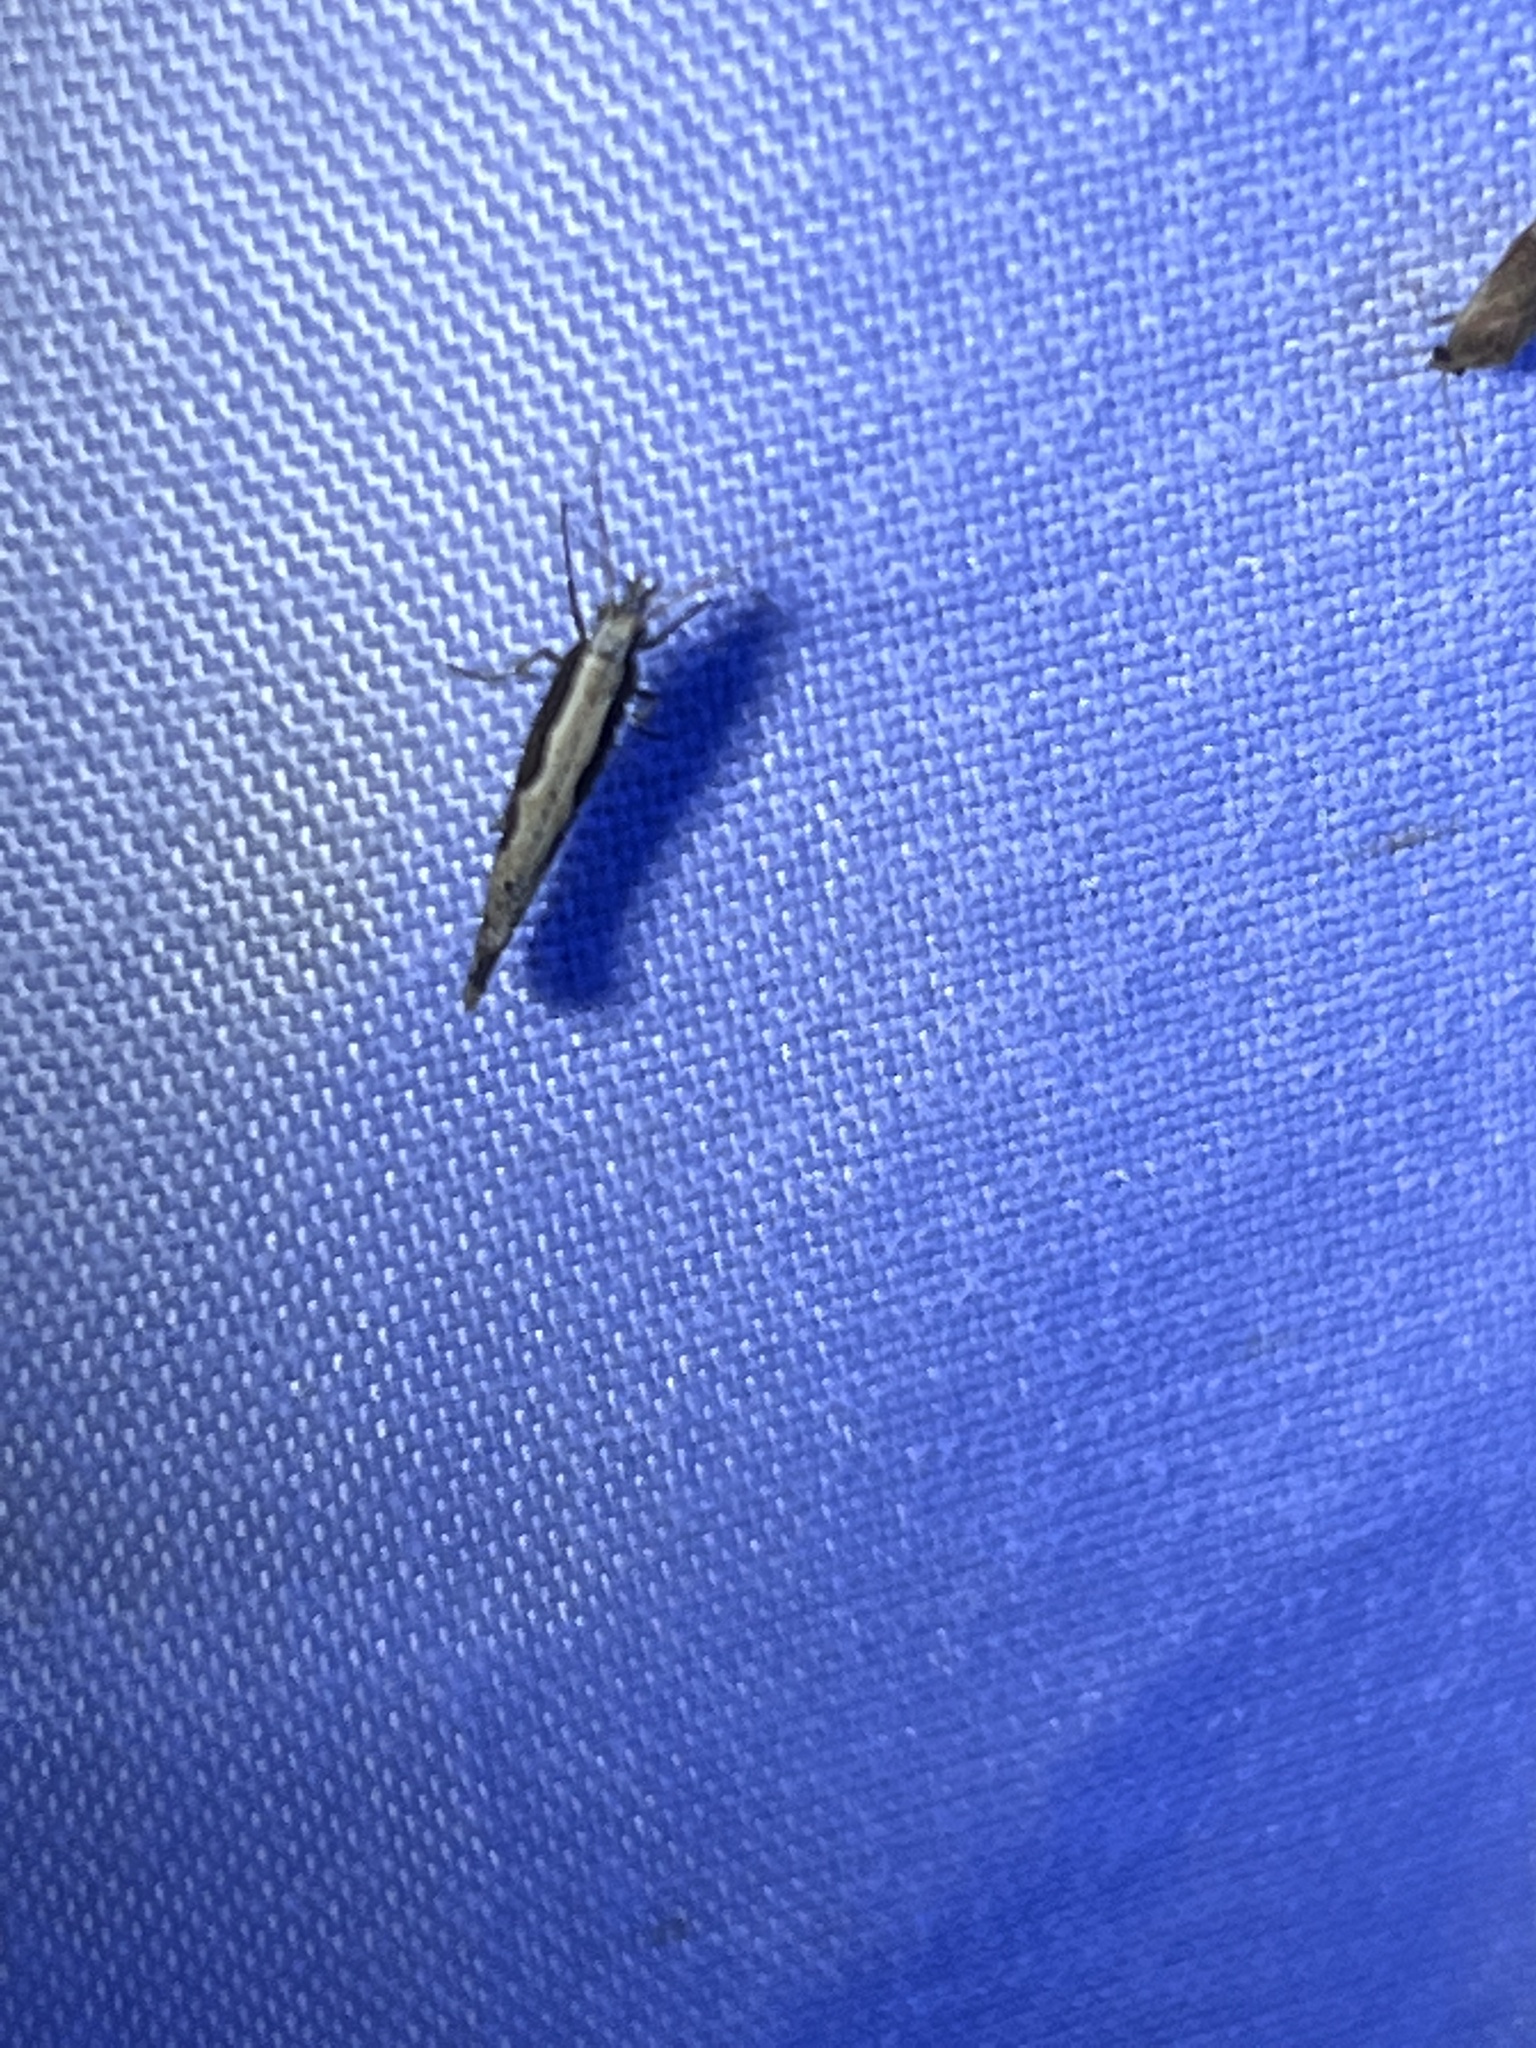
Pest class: diamondback_moth